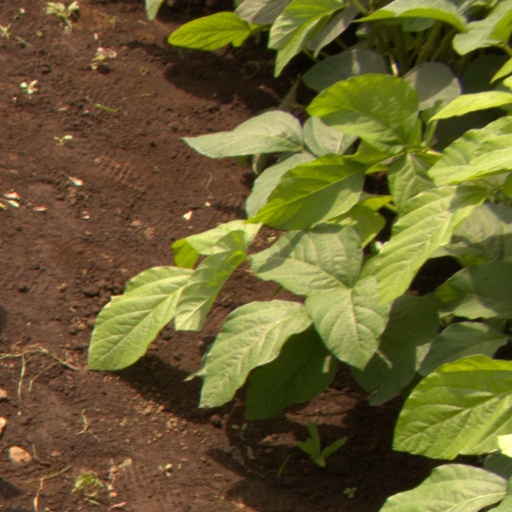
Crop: soybean